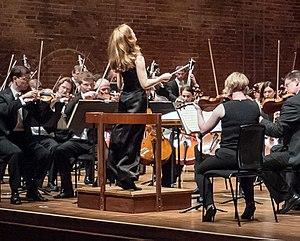
Mirga Gražinytė-Tyla, de son vrai nom Mirga Gražinytė, née le 29 août 1986, est une cheffe d'orchestre lituanienne. Elle est directrice musicale de l'Orchestre symphonique de Birmingham depuis septembre 2016.